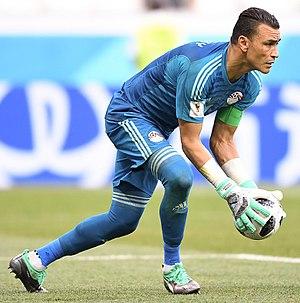
Essam el-Hadary, né le 15 janvier 1973 à Damiette, est un footballeur international égyptien évoluant comme gardien de but.